Lady Washington Inn

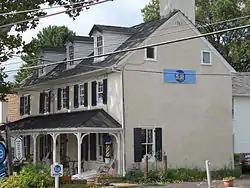
Lady Washington Inn, September 2012

Lady Washington Inn is a historic inn and tavern building located at Huntingdon Valley, Montgomery County, Pennsylvania. It was built in three sections in 1761, about 1788–1785, and about 1850–1875. It is a 2 1/2-story, stuccoed stone and frame building with a gable roof and frame rear addition.